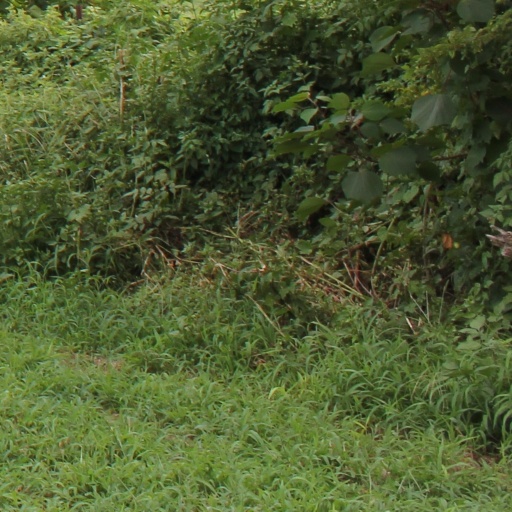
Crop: rice